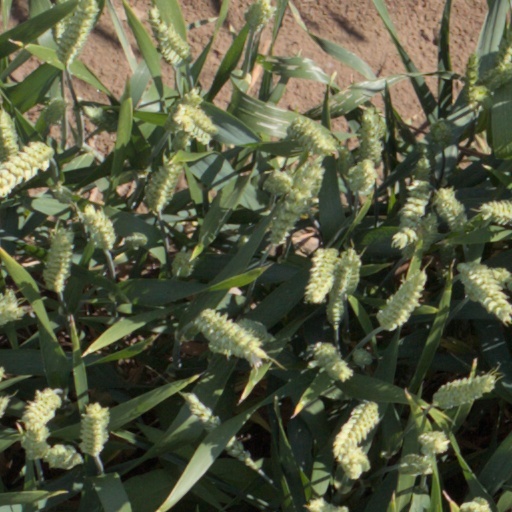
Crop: wheat